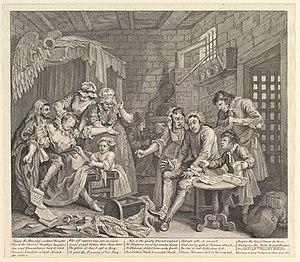
La Carrière d'un libertin, dit aussi La Carrière d'un roué est une série de huit peintures suivies des huit chalcographies correspondantes, exécutées à Londres par le peintre et graveur anglais William Hogarth entre 1733 et 1735.